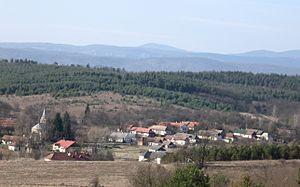
Tornabarakony est un village et une commune du comitat de Borsod-Abaúj-Zemplén en Hongrie.